QLine

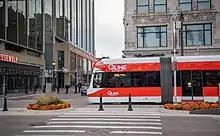
QLine near Fox Theatre running on battery

On February 15, 2015, M-1 Rail reported that the Penske Tech Center was under construction in New Center. The $6.9 million, structure serves as the M-1 Rail headquarters, the operations center, and the streetcar maintenance facility. The tech center building is sited close to Woodward Avenue, and located between Bethune and Custer streets north and east of Grand Boulevard with the streetcar storage yard behind. The exterior is made of reddish brick to mimic the historical look and feel of the surrounding neighborhood, and was completed in May 2016.